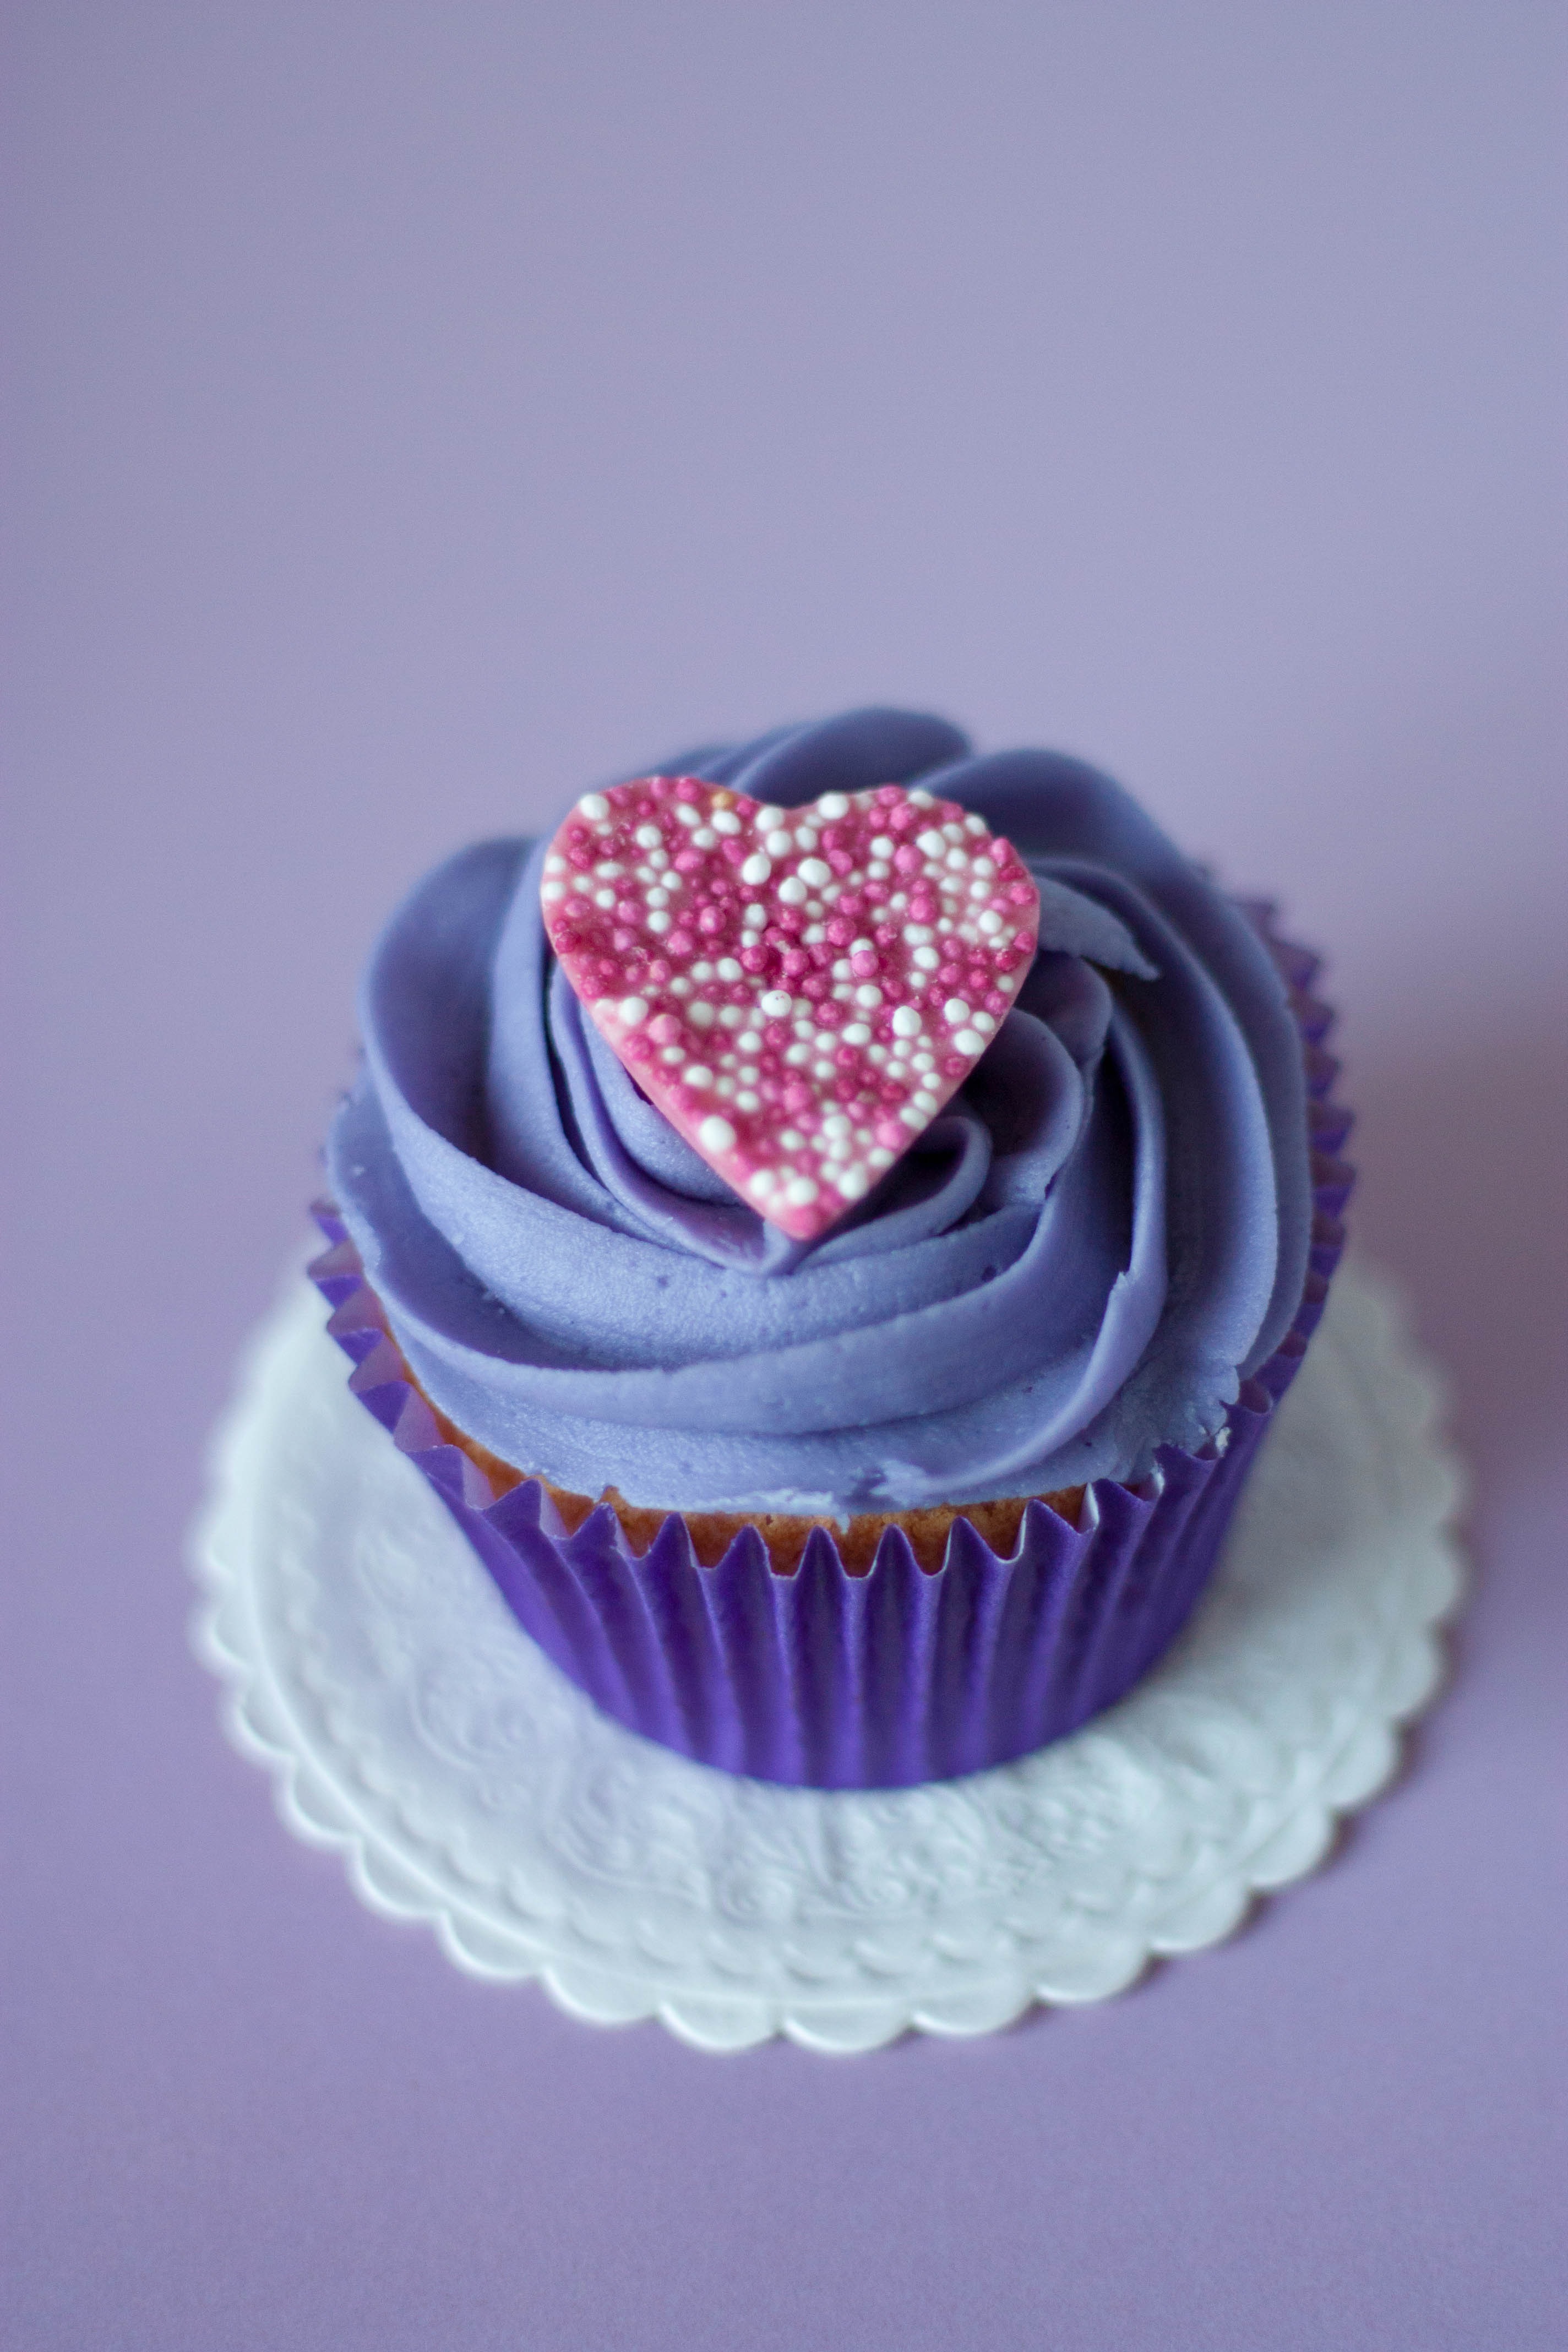
flower, purple, petal, heart, food, blue, pink, cupcake, dessert, cake, birthday cake, treats, sweets, icing, cupcakes, sweetness, flavor, sugar paste, buttercream, cake decorating